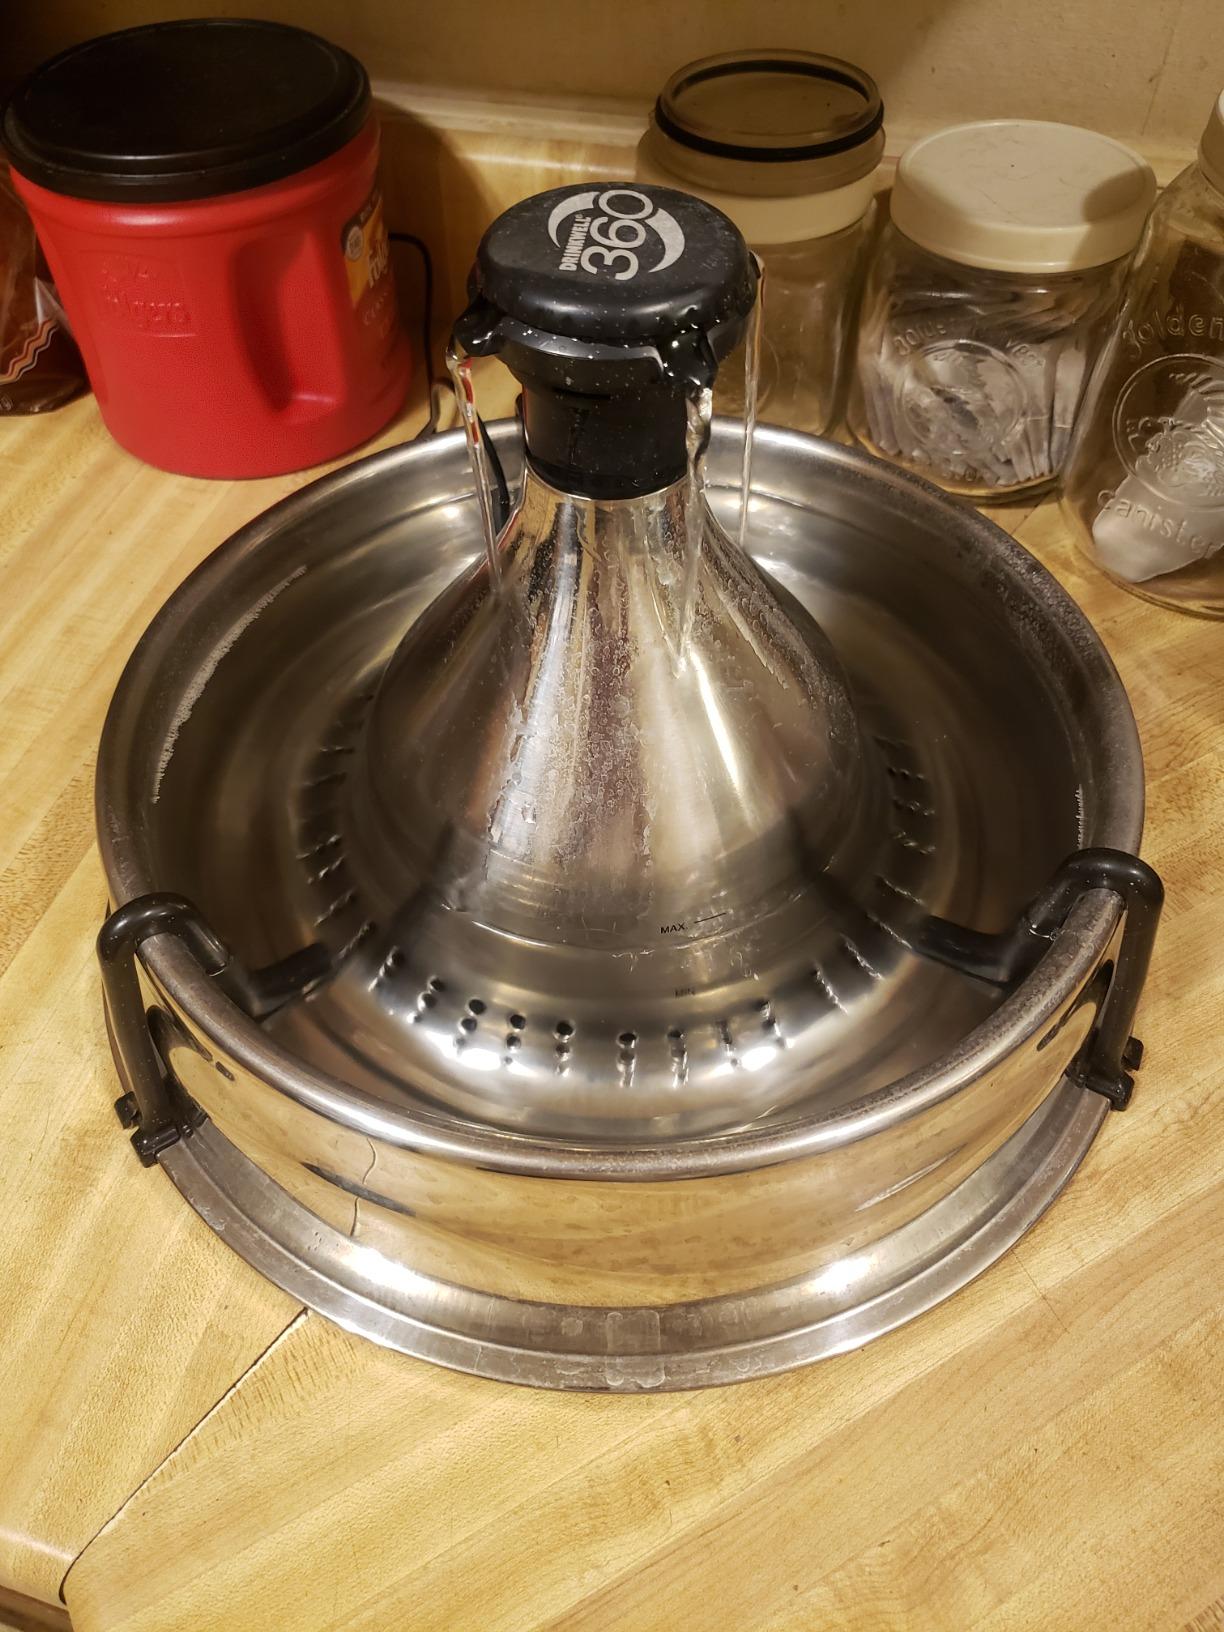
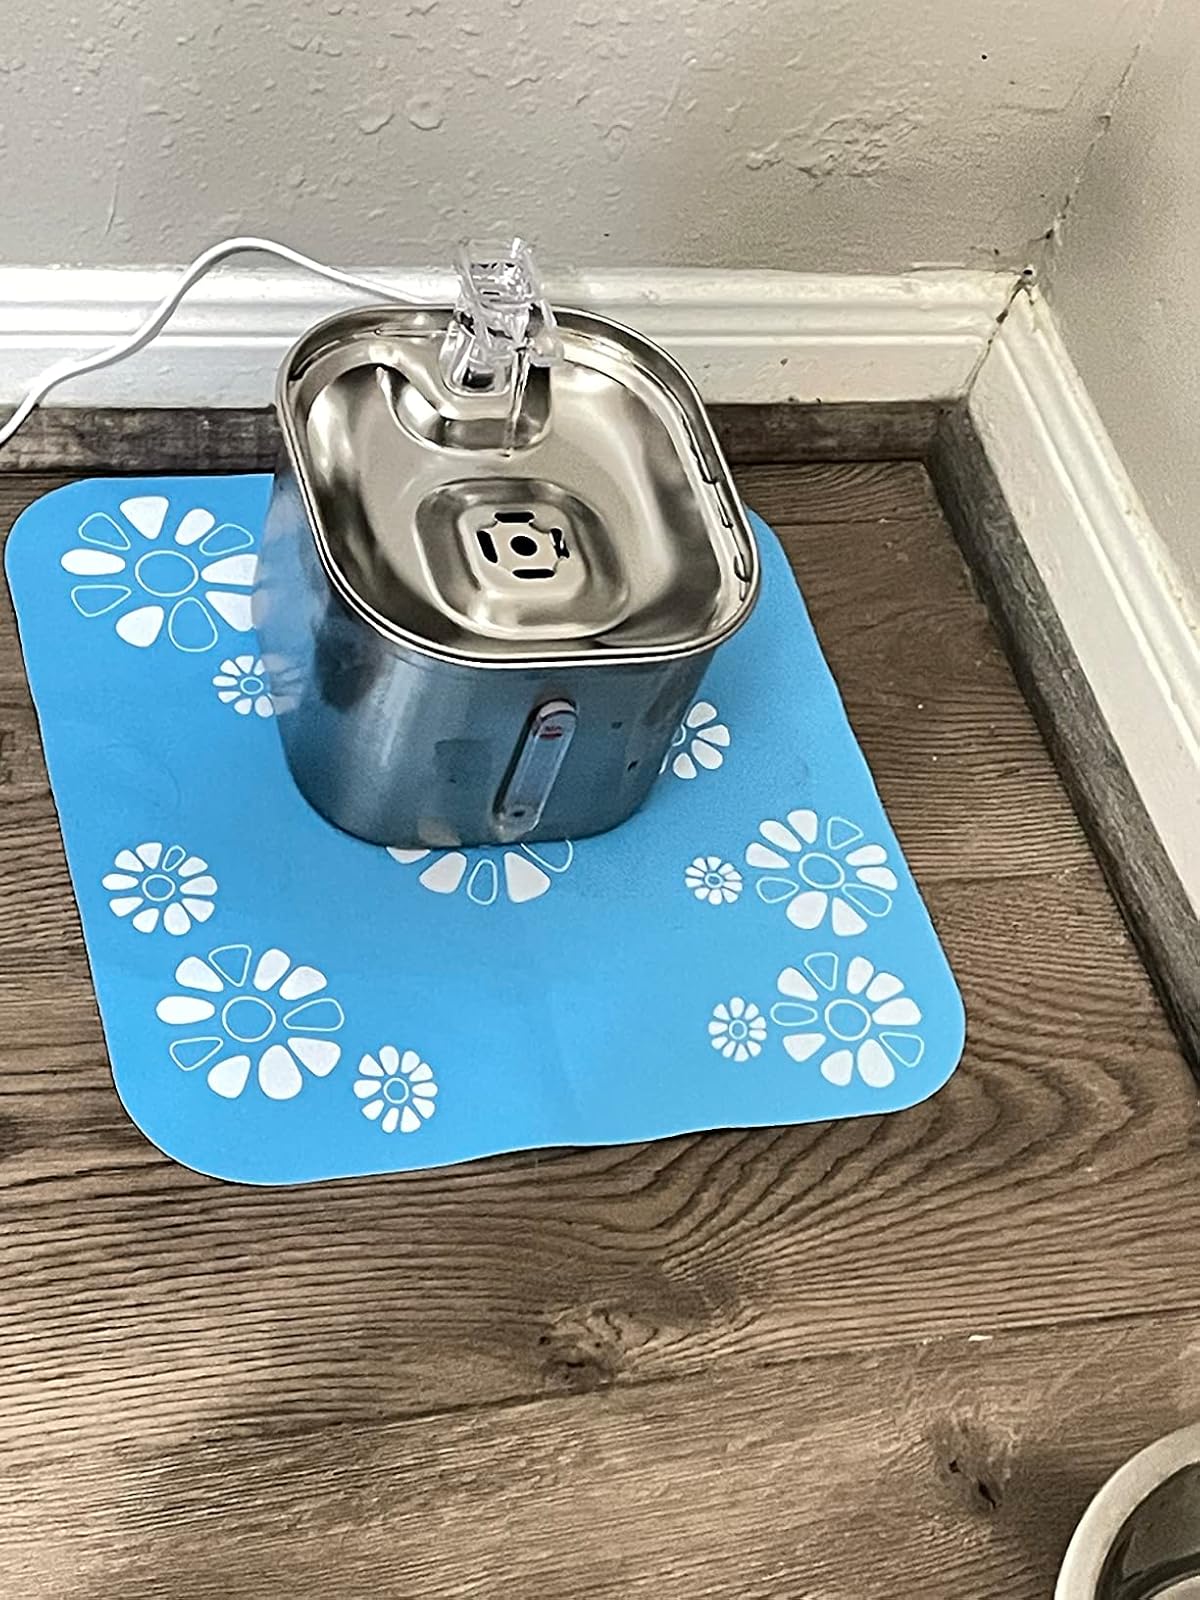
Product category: items_bowl
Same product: no